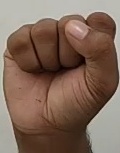
ASL sign: S